Anna Depenbusch

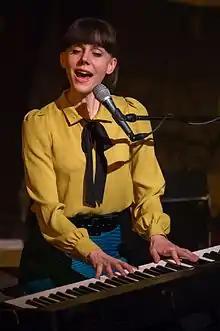
Anna Depenbusch (2017)

In 2002 and 2003, she contributed vocals to several albums by Max Melvin under the name "Anastasica".